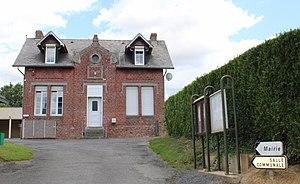
La mairie
Rogny est une commune française située dans le département de l'Aisne, en région Hauts-de-France.